Lazos Dogiamas

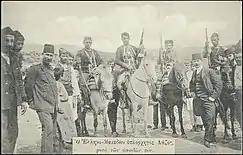
Lazos Dogiamas with others (centre on horse).

Following a betrayal in February 1911, a fierce battle commenced against the Ottoman Army by the lake of Giannitsa which resulted in the death of Gonos Yiotas. Lazos Dogiamas was left to assume leadership of their band. Days later he was once again forced to take refuge in Athens to avoid Ottoman persecution. He returned a few months later with a new band following reports of renewed violence against Greeks. He became wanted by Ottoman authorities, declaring him as dangerous.